R. E. Minchin

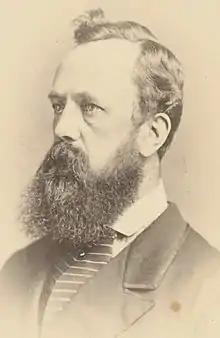
Minchin c. 1867

Richard Ernest Minchin (5 March 1831 – 4 January 1893; aged ), generally known as R. E. Minchin, was a zoo administrator and artist in South Australia.